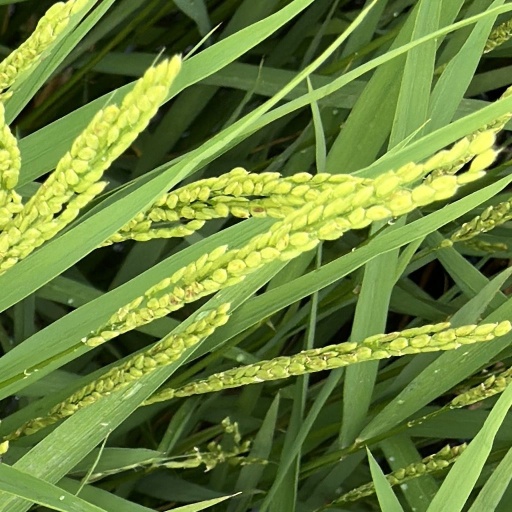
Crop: rice